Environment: real
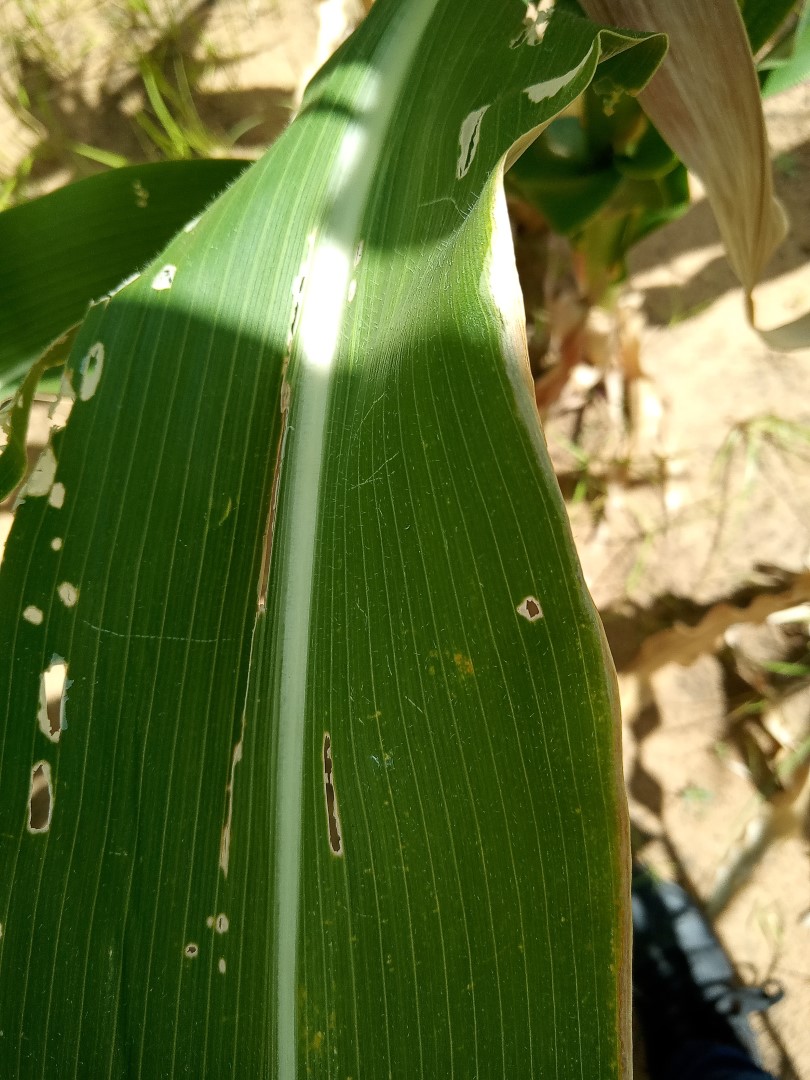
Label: fall_armyworm